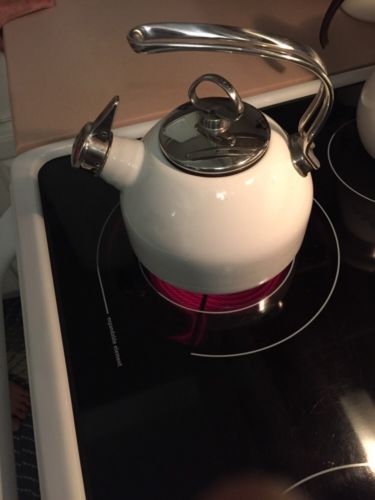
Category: kettle